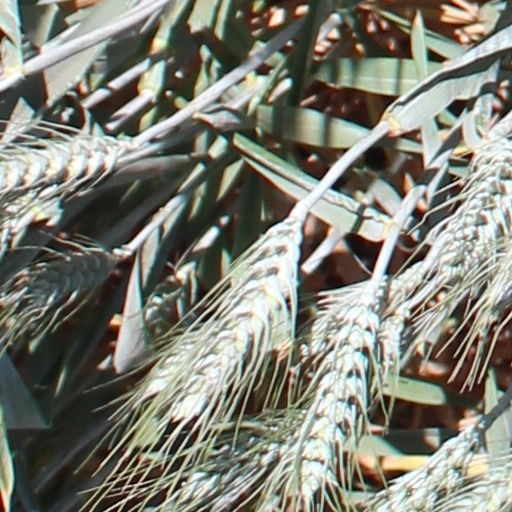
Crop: wheat